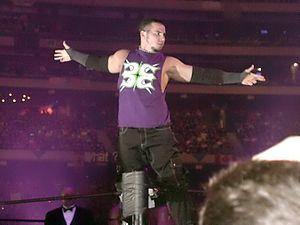
Matthew Moore Hardy, ou tout simplement Matt Hardy, né le 23 septembre 1974 à Cameron, est un catcheur américain, il travaille actuellement à la All Elite Wrestling.